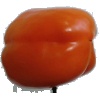
Label: orange_pepper